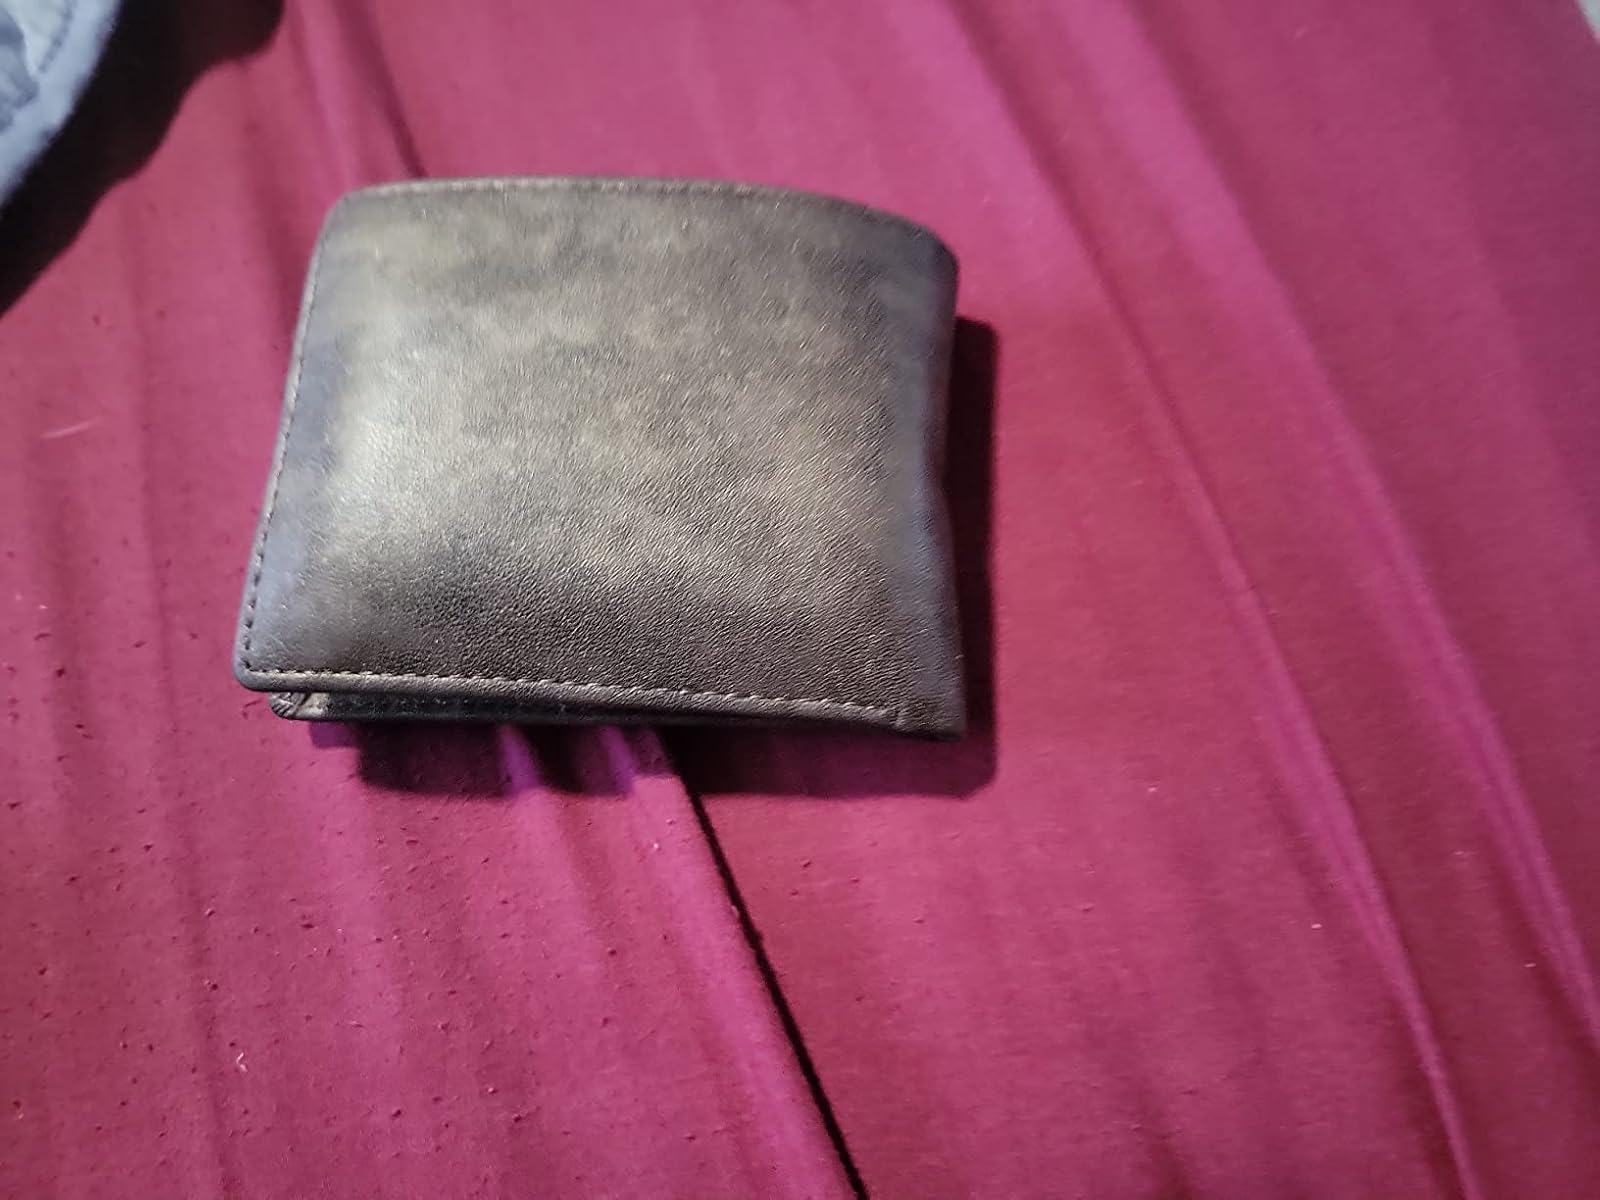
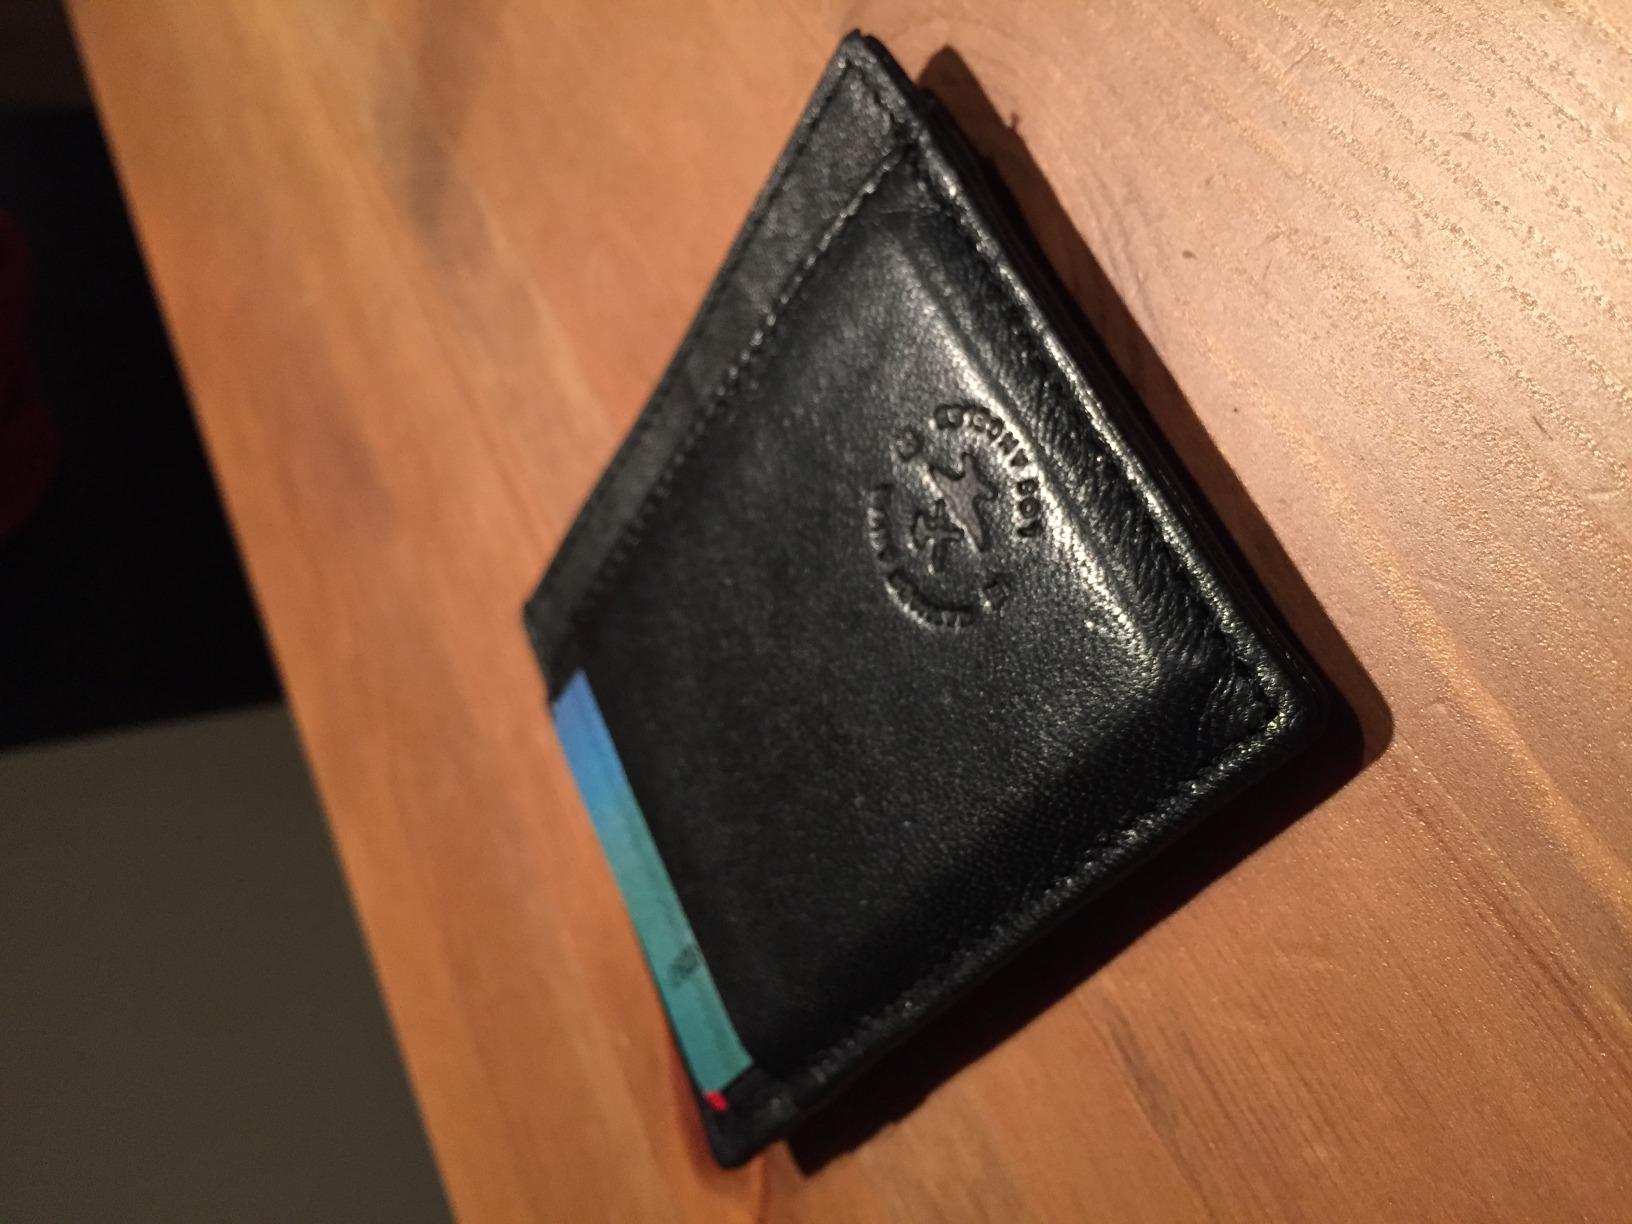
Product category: accessories_wallet
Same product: no